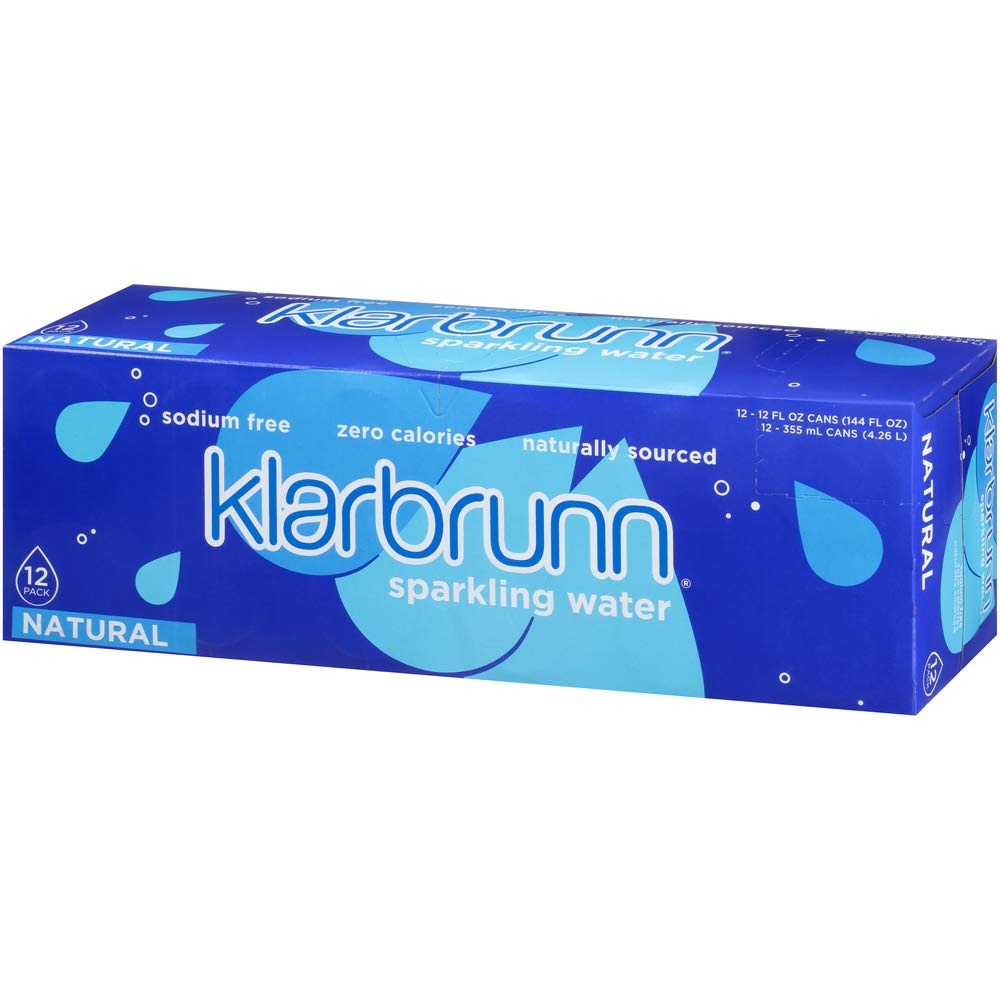
Item Name: Klarbrunn, Water Sparkling, 12 Ounce, 12 Pack
Bullet Point 1: Founded in 1987, Klarbrunn started with the debut of our Sparkling Water
Bullet Point 2: Unsweetened, naturally sourced sparkling water made in Mankato, MN
Bullet Point 3: Flavored using natural fruit essence oil extracts and no artificial sweeteners
Bullet Point 4: Zero calories and sodium free
Bullet Point 5: 12oz cans in 12 pack Fridgemate configuration for easy dispensing
Value: 9.0
Unit: pound

Price: 3.58